Hammett Shale

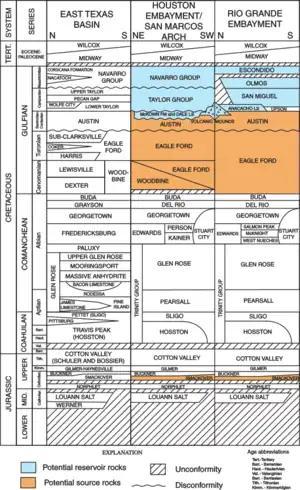
Trinity Group stratigraphic column in Texas

The Hammett Shale is a geologic formation in Texas. It preserves fossils dating back to the Cretaceous period.